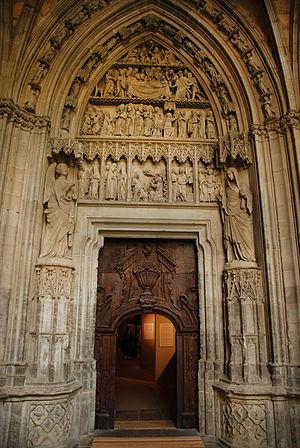
La Cathédrale Sainte-Marie est située à Pampelune, en Espagne.